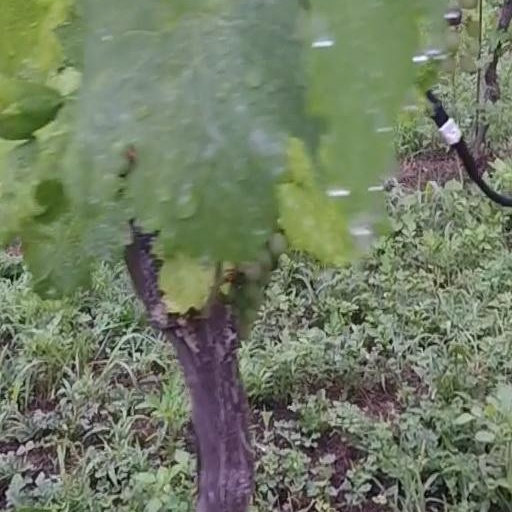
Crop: grape